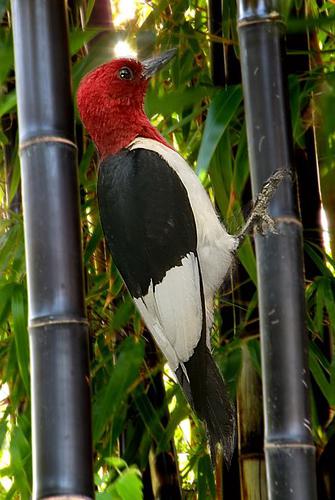
Bird species: Red_headed_Woodpecker
Bird type: landbird
Background: land